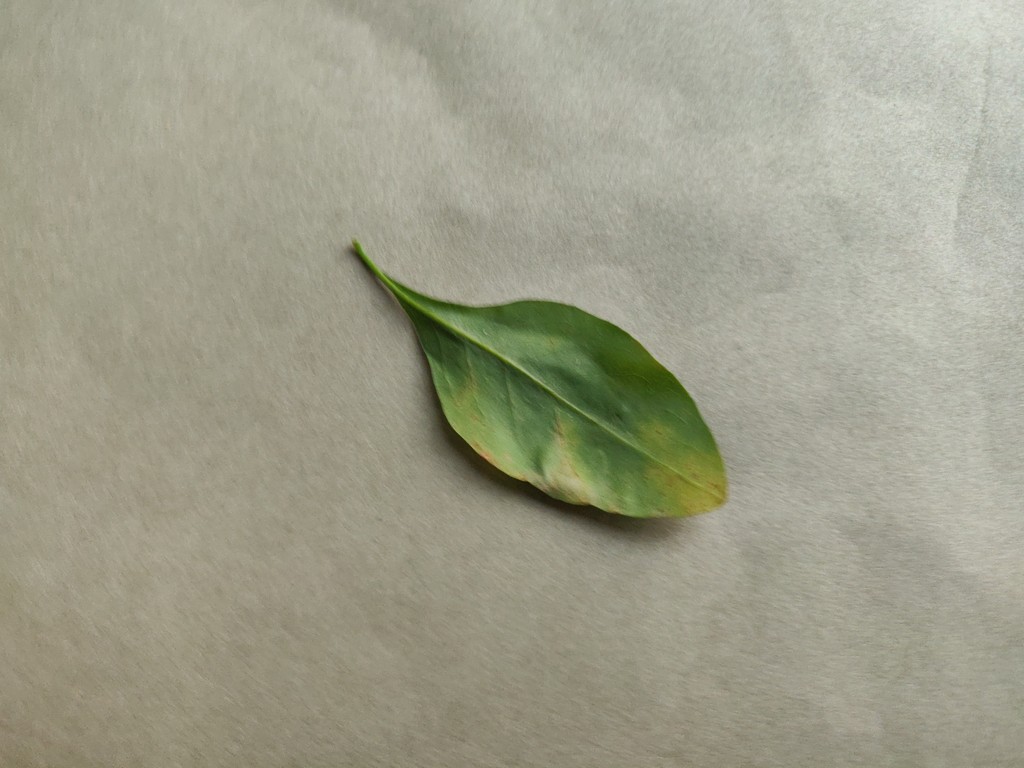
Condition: Unhealthy
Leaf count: single
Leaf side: back